Shanghai 13

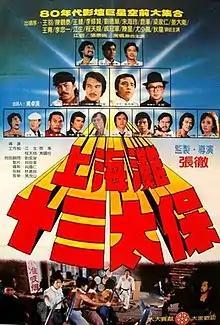
Theatrical poster

Shanghai 13, also known as The Shanghai Thirteen, is a 1984 martial arts film written and directed by Chang Cheh and starring an ensemble cast of notable film stars such as Andy Lau, Jimmy Wang Yu, Ti Lung, Chen Kuan-tai, Danny Lee, Bryan Leung, David Chiang, Chiang Sheng, Chi Kuan-chun, Chan Sing, Lu Feng and more. The film is co-produced by Hong Kong and Taiwan.